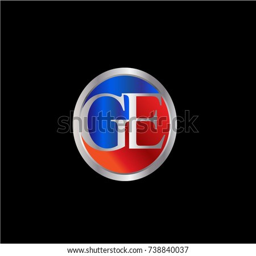
letter logo design in a circle .